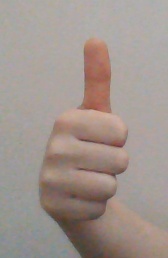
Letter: aleff